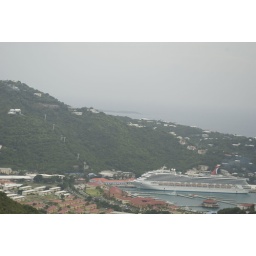
Heading back to the ship after swimming in St. Thomas. It was staring to get cloudy again.